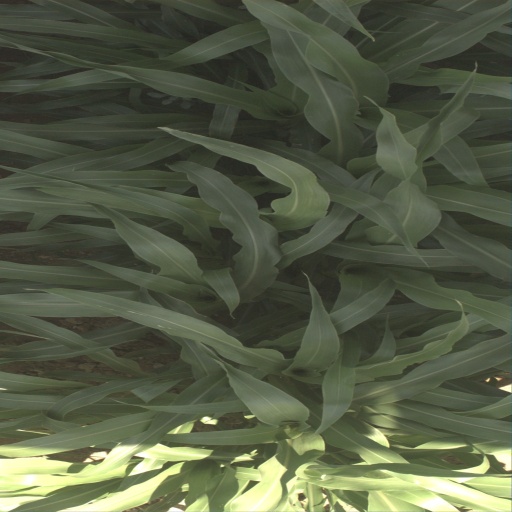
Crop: sorghum